Jones baronets of Treeton (1919)

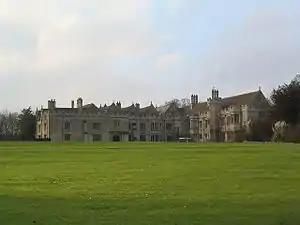
Irnham Hall; the seat of the Jones baronets of Treeton

The heir apparent is the present holder's son Blake Alexander Benton Jones (born 2009).